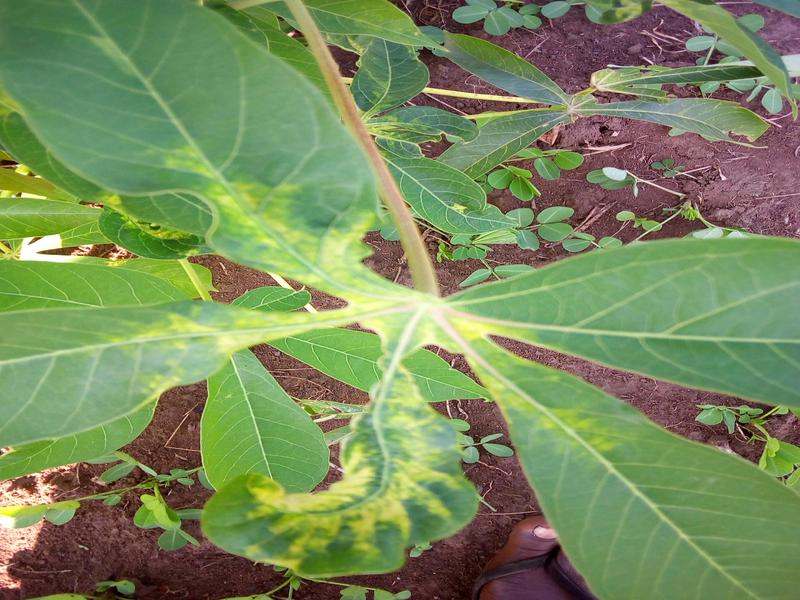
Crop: cassava
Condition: mosaic_disease